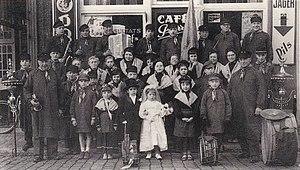
Les Joyeux Bigophones du Tuquet à Mouscron (Belgique).
Le bigophone ou bigotphone est un instrument de musique carnavalesque, d'aspect décoratif, très bruyant, populaire, bon marché et facile à fabriquer.